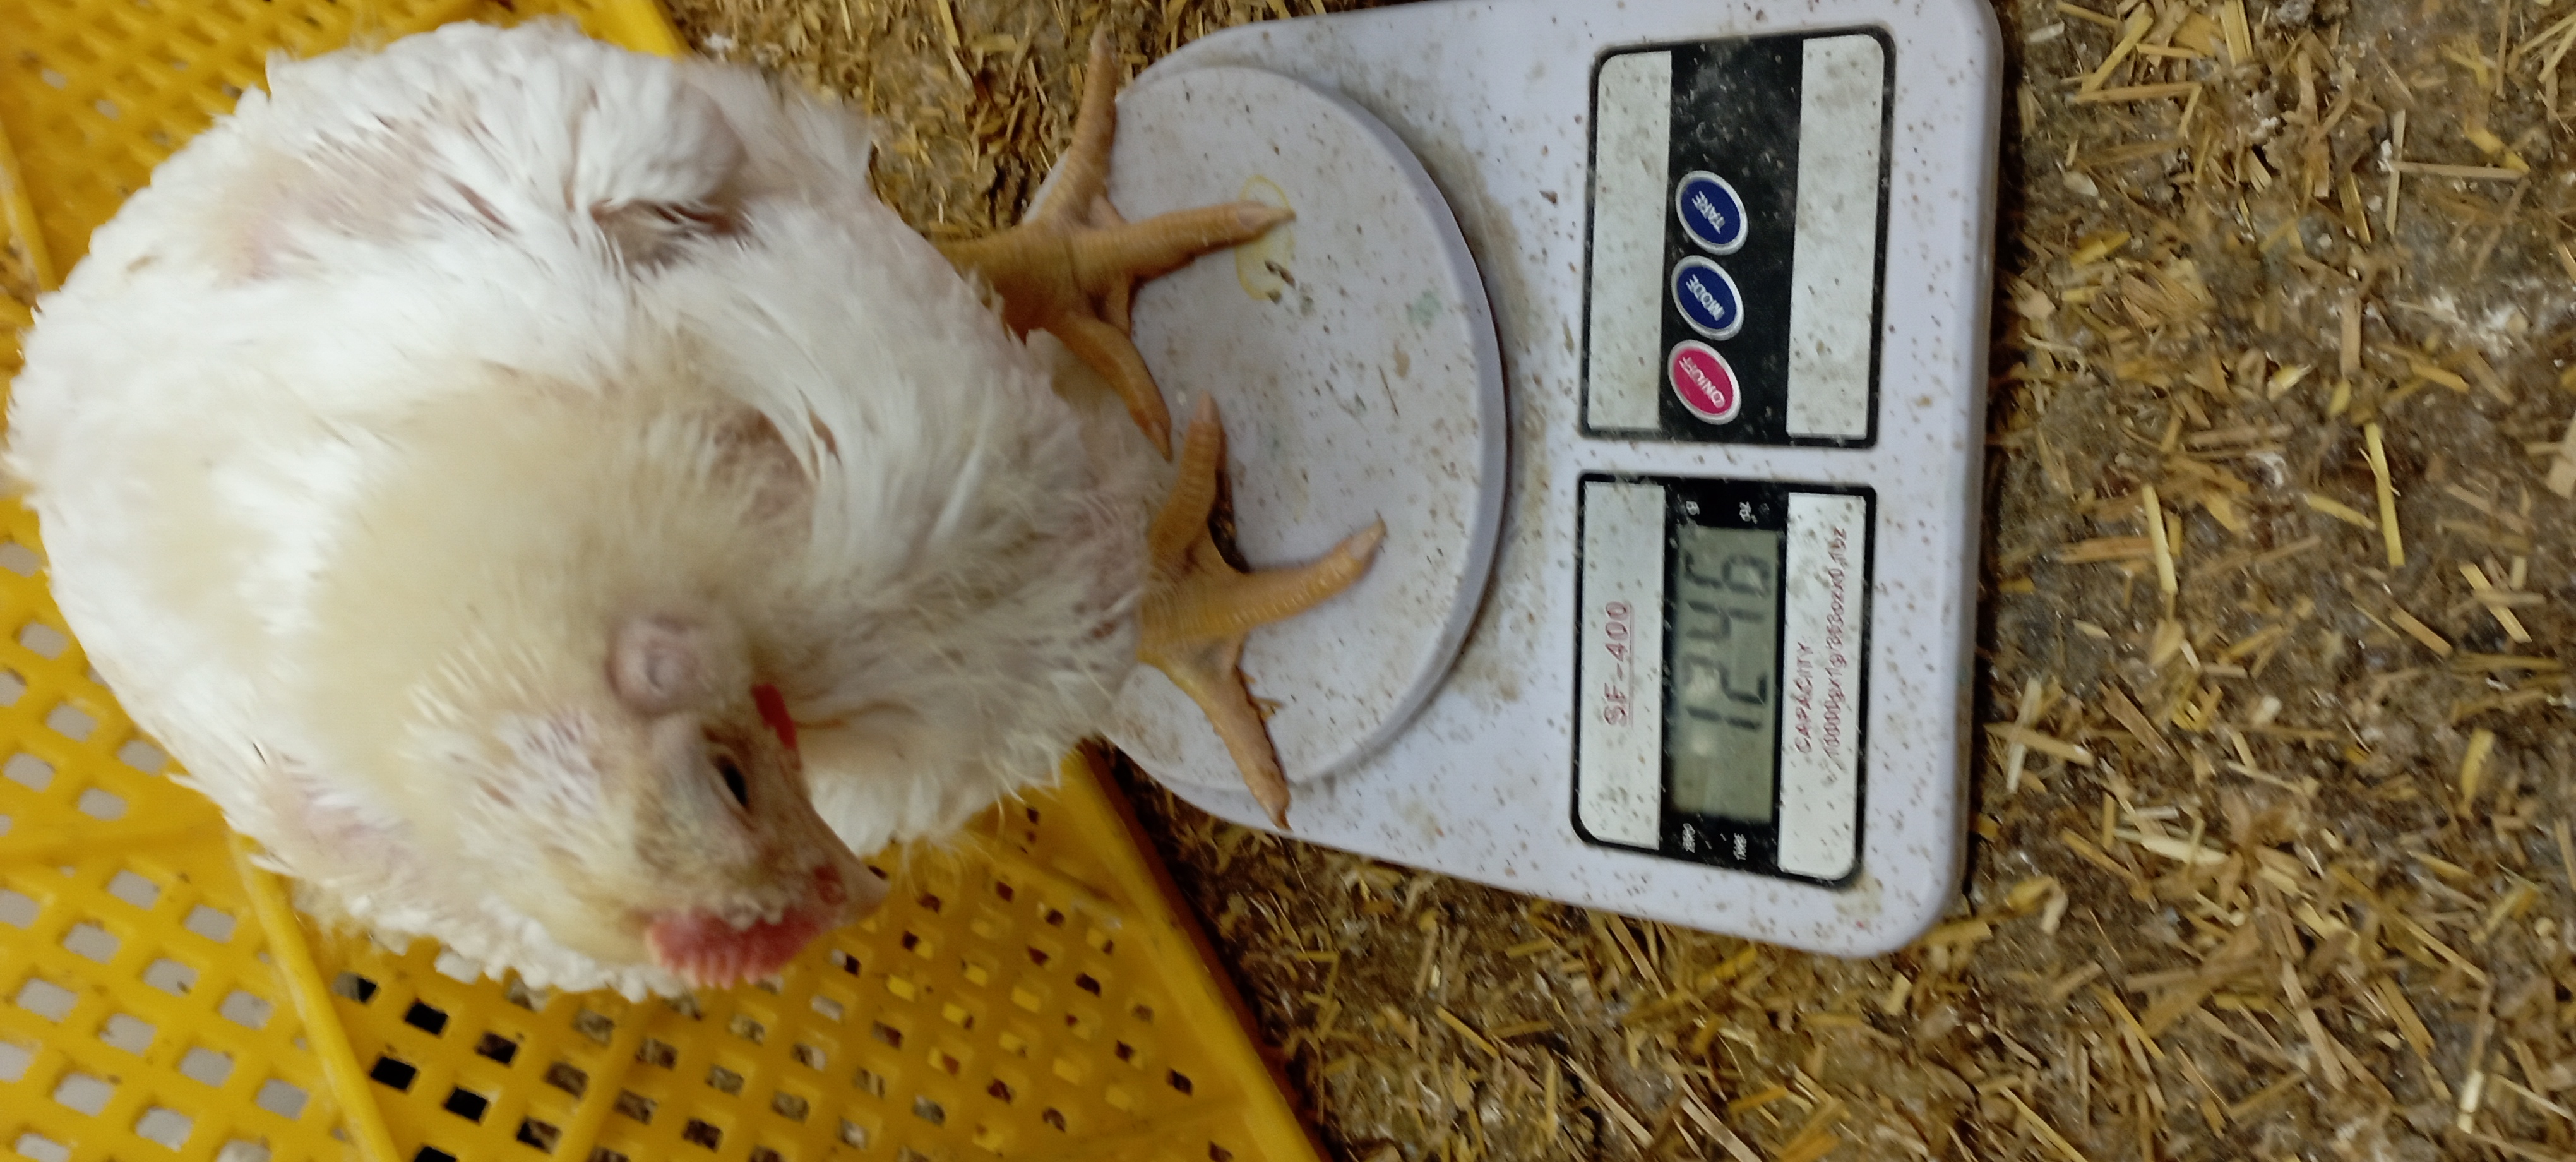
Weight: 1246 g